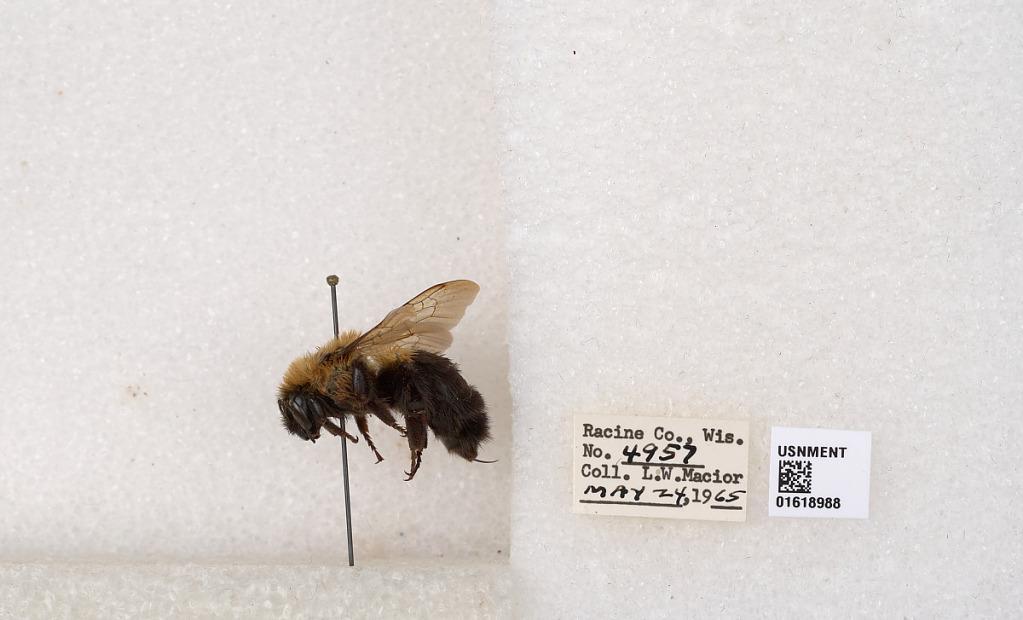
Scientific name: Bombus impatiens Cresson
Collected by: L. Macior
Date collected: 1965-5-24
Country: United States
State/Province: Wisconsin
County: Racine
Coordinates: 42.7299, -87.8123